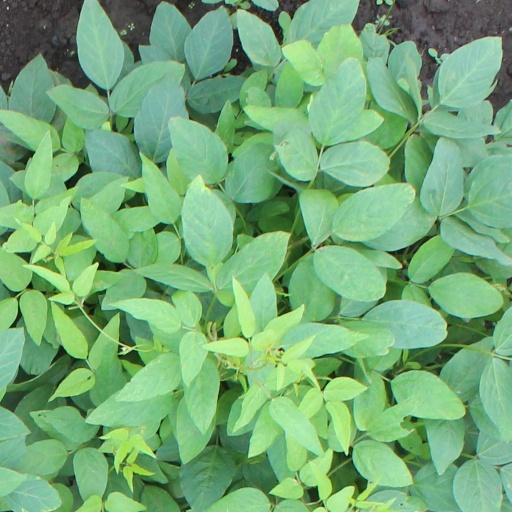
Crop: soybean